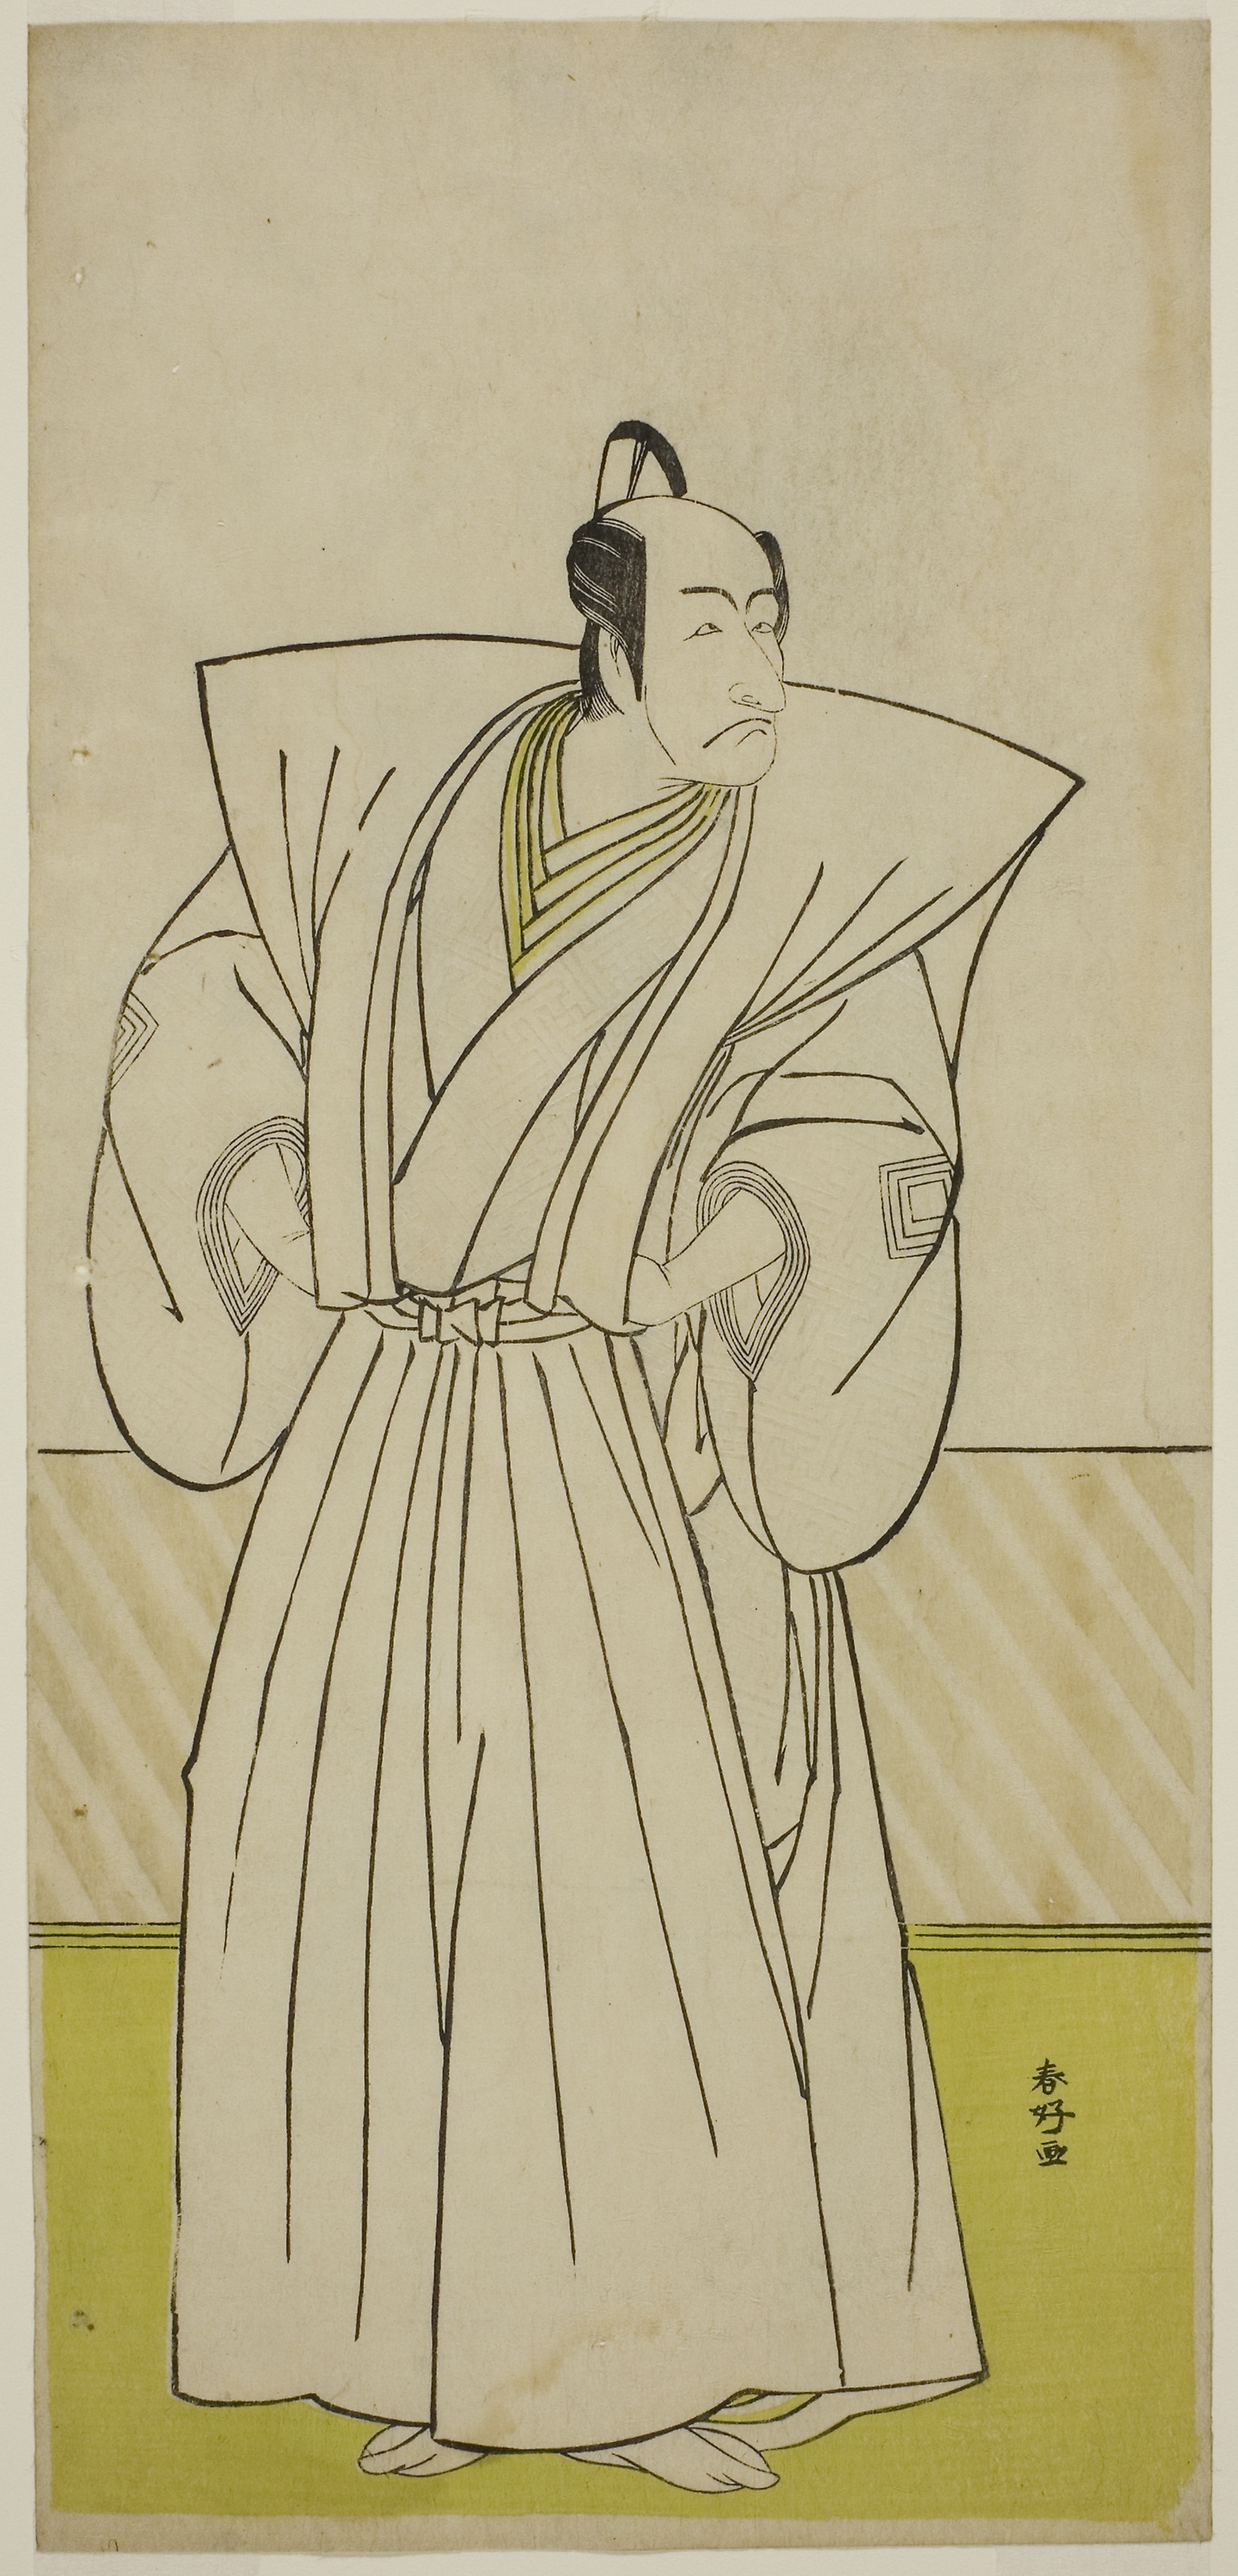
clothing, woman, standing, dress, art, costume design, design, illustration, vintage clothing, joint, paper, pattern, drawing, history, fashion illustration, artwork, fictional character, costume